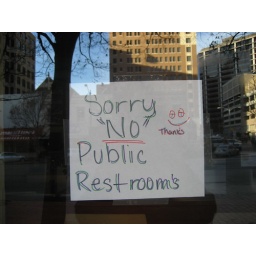
sign in the door of the murphy's deli on congress downtown